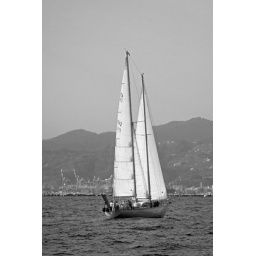
A sailboat in Golfo di La Spezia as seen from the boat going from Porto Venere to Lerici, Italy.